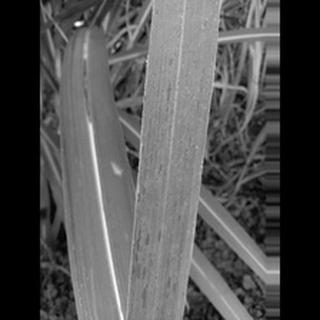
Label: sugarcane_rust